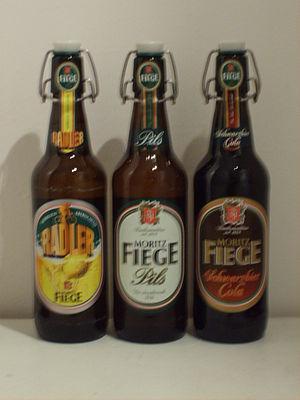
La Privatbrauerei Moritz Fiege GmbH & Co KG est une brasserie à Bochum, dans le Land de Rhénanie-du-Nord-Westphalie.